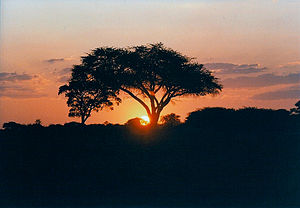
Hwange nationalpark / Eksterne kilder og henvisninger
Solnedgang i Hwange
Hwange nationalpark, som ligger i den vestlige del af Zimbabwe i udløbere af Kalahari, et par timers kørsel fra byen Victoria Falls ved Zambezifloden, og ved grænsen til Botswana, 200 km nordvest for byen Bulawayoer. Nationalparken, som er kendt for sit fantastiske dyreliv, er den største i landet og udgør godt 14.000 km², og rummer mere end 100 dyrearter og 400 fuglearter. Den er blandt andet kendt for sine flokke af afrikansk elefant, men også for vilde rovdyr, som løve og afrikansk vildhund.